Yes Featuring Jon Anderson, Trevor Rabin, Rick Wakeman

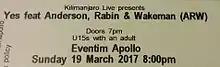
In early 2017, the band started calling itself "Yes featuring Anderson, Rabin and Wakeman". (Ticket for the London performance shown.)

The An Evening of Yes Music and More tour began in October 2016 and finished one year later, covering North America, Europe, Asia, and the Middle East. The group performed a setlist of Yes songs that cover various eras of Yes's career, from "The Yes Album" (1971) to "Union" (1991), as well as Anderson Bruford Wakeman Howe's only studio album.